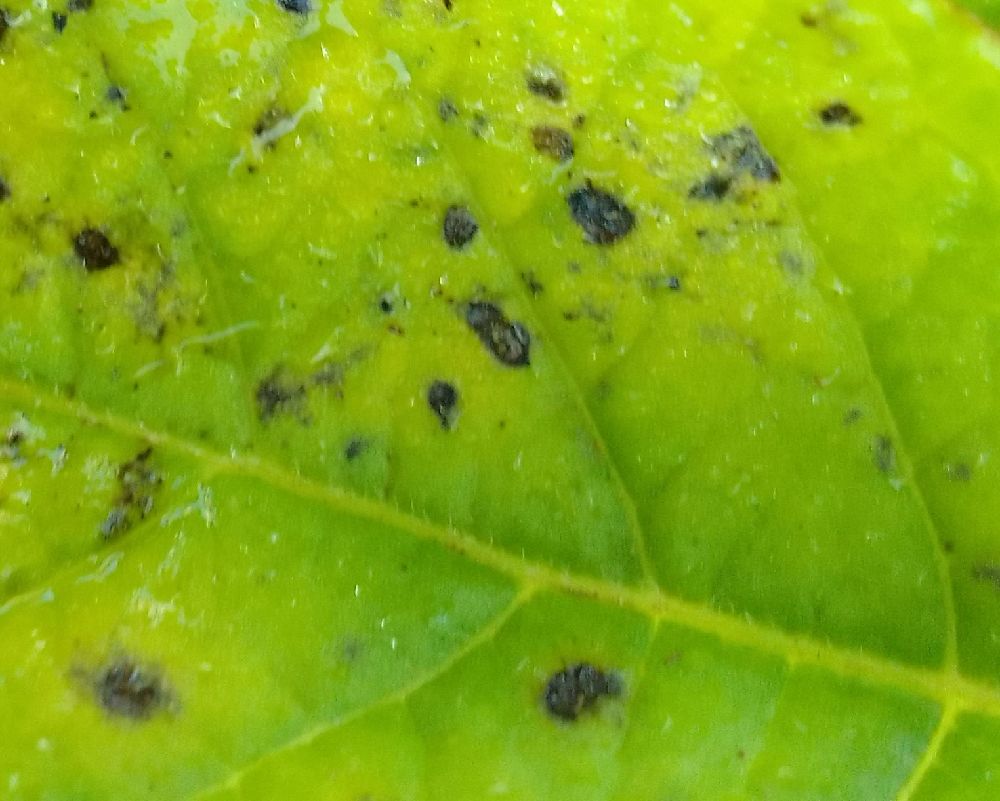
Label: Early blight